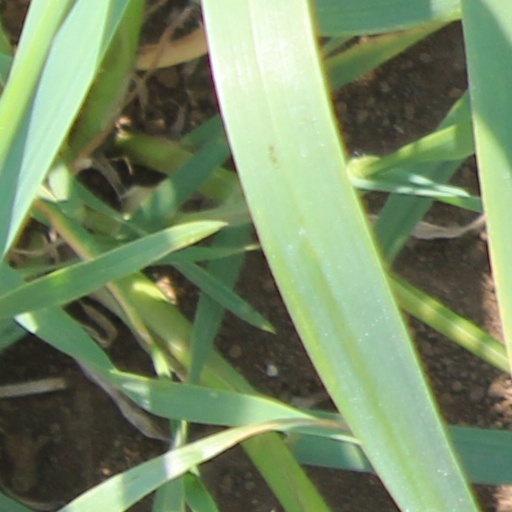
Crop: wheat